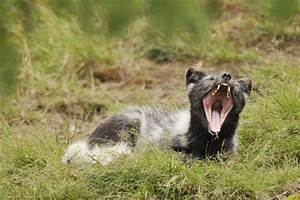
Label: squirrel